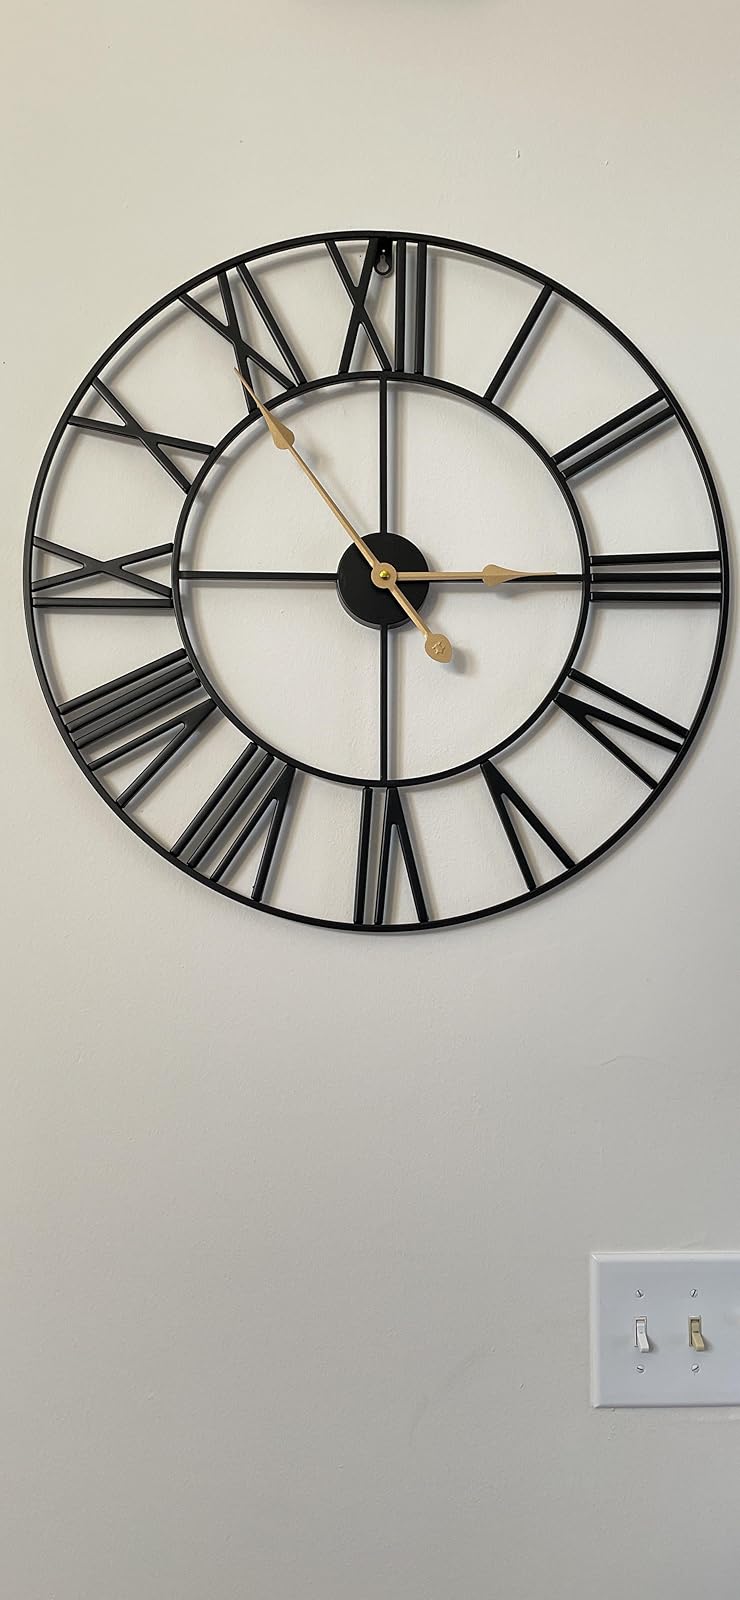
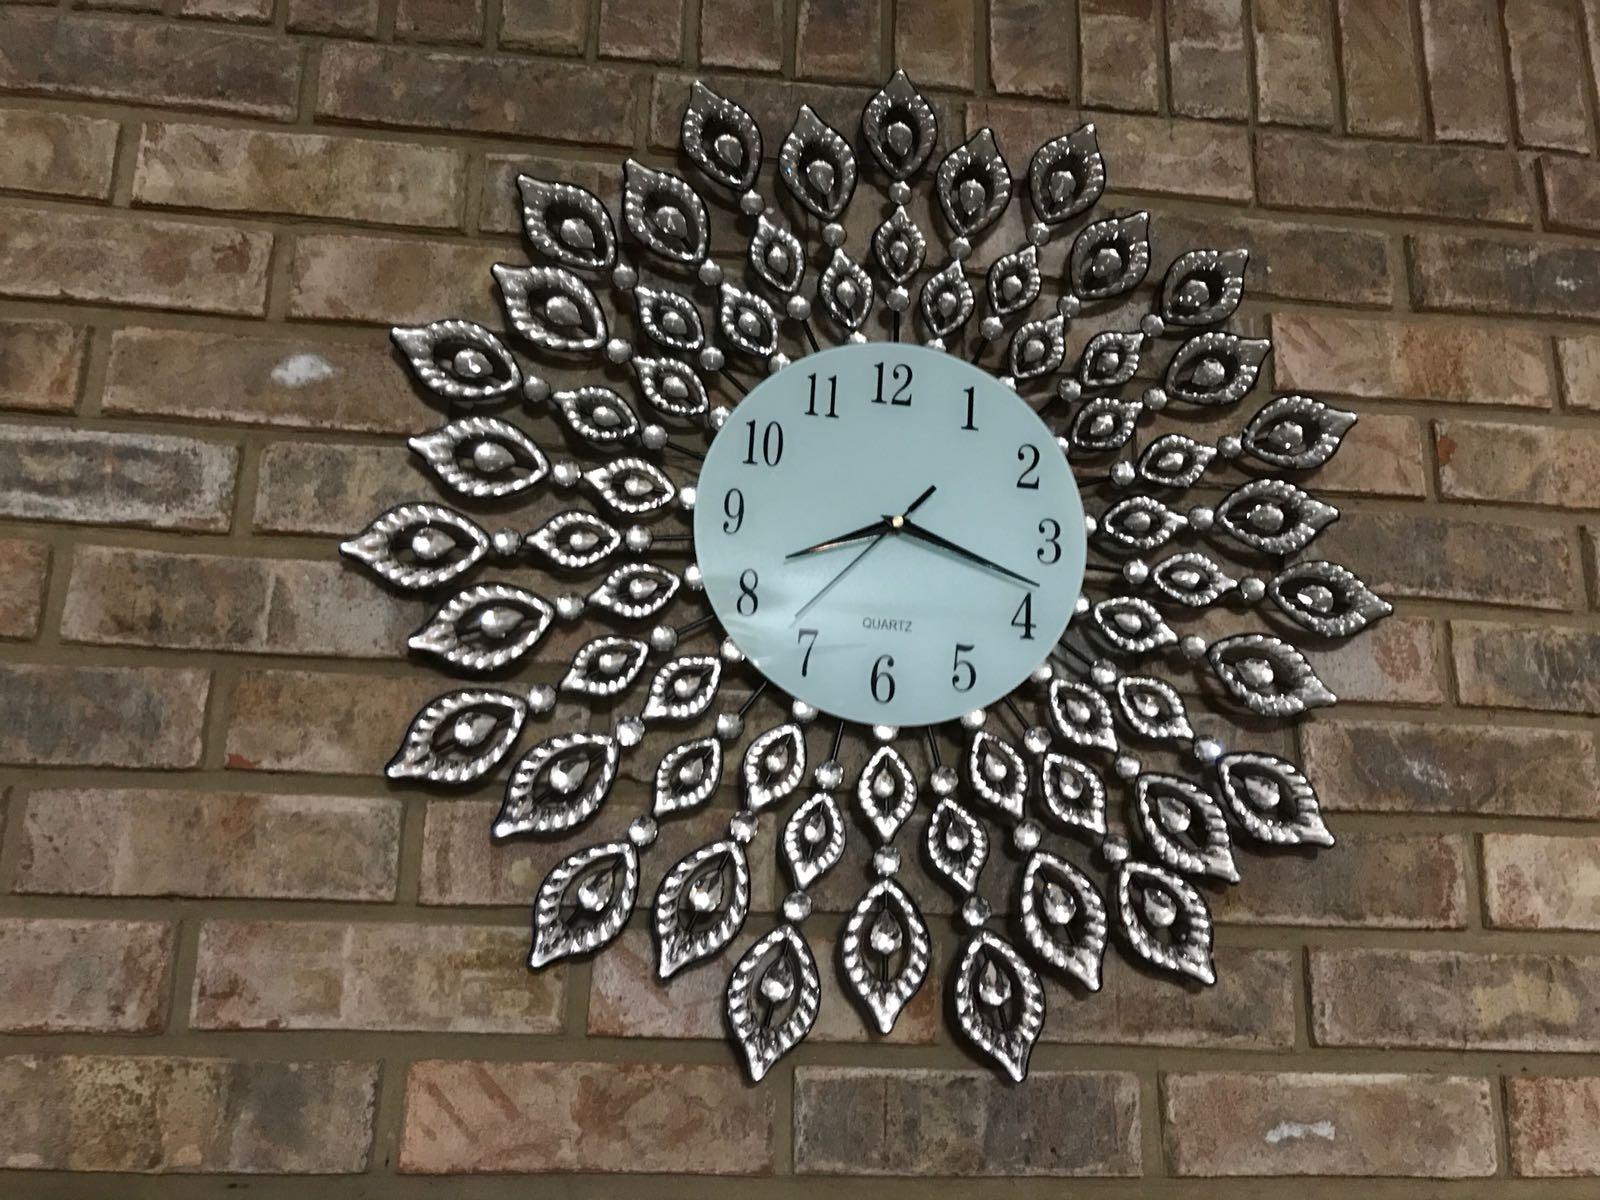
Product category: clock
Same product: no